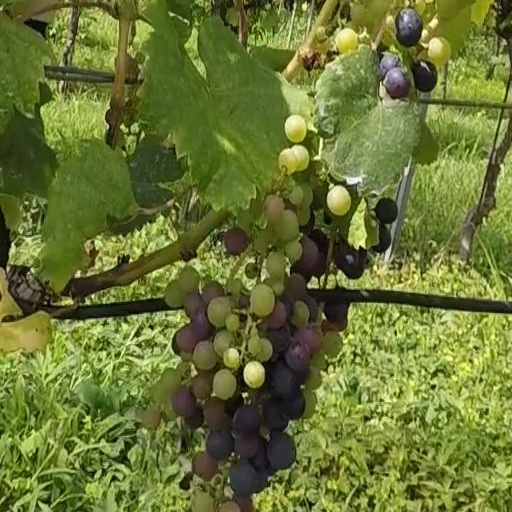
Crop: grape